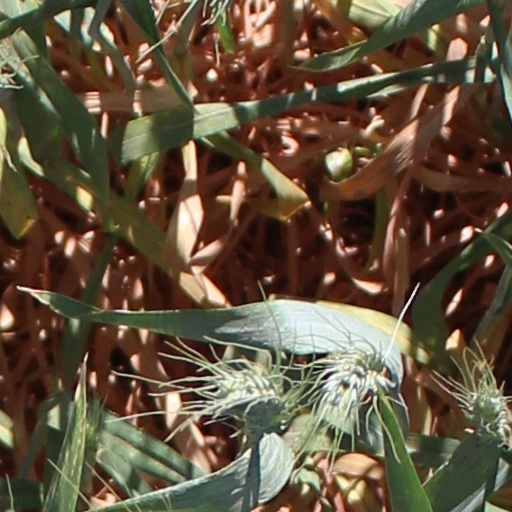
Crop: wheat